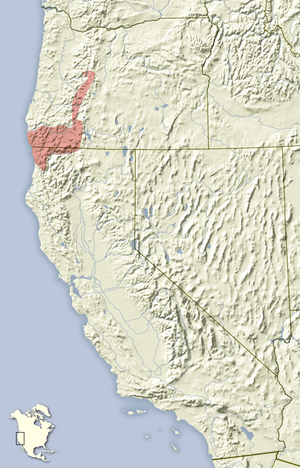
Tamias siskiyou, communément appelé Tamia de Siskiyou, est une espèce de rongeurs de la famille des Sciuridés.